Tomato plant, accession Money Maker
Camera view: vertical (180 deg); turntable rotation: 300 degrees
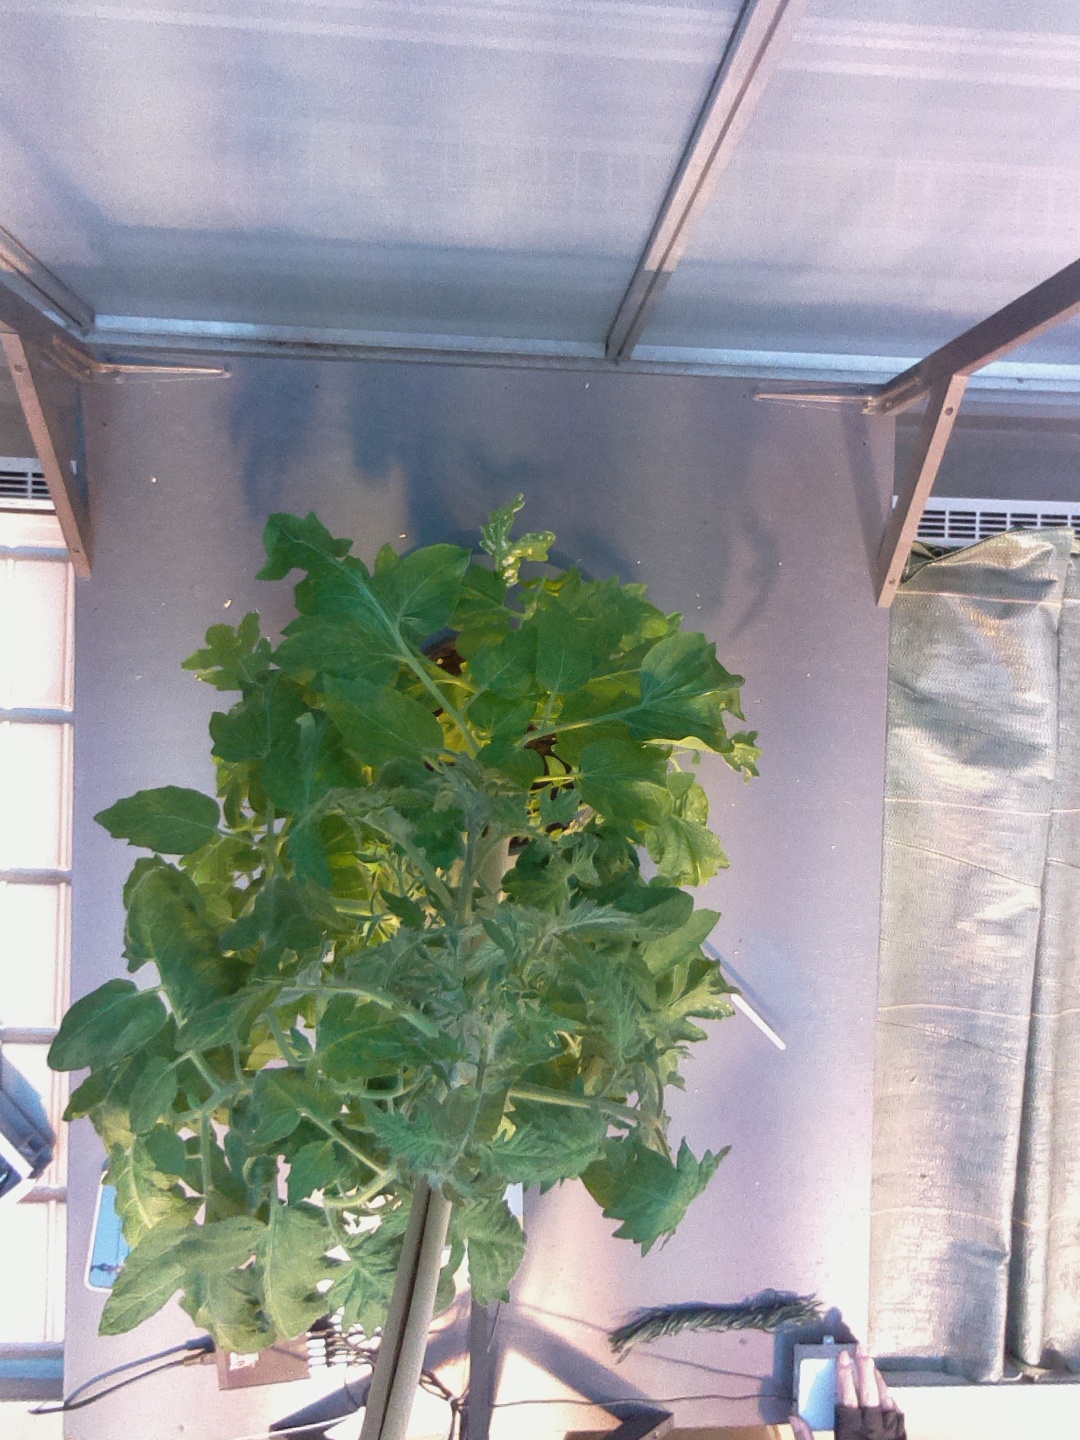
BBCH growth stage 66: Full flowering, 60%-70% of flowers open, more petals falling